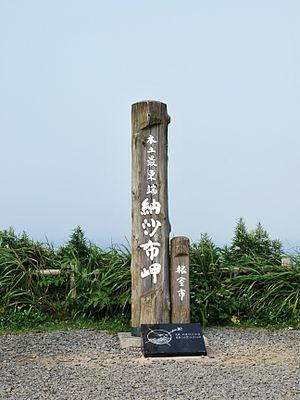
Le cap Nosappu est un cap de la péninsule de Nemuro dans l'île de Hokkaidō au Japon.